Military plans of the Bangladesh Liberation War

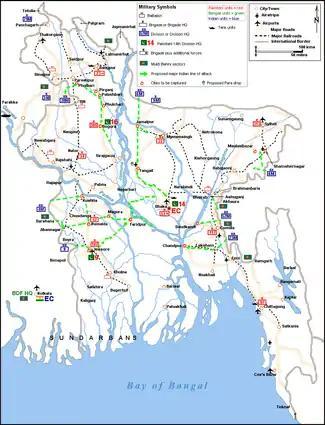
Indian Eastern Command draft plan of operations in Bangladesh in May 1971. A generic representation, some unit locations are not shown.

Since 1948, bulk of the Pakistan Armed Forces were stationed in West Pakistan and the strategic role of the forces in East Pakistan was to hold out until Pakistan defeated India in the west. The Pakistan Army Eastern Command had planned to defend Dhaka until the last by ultimately concentrating their forces along the "Dhaka Bowl", the area surrounded by the rivers Jamuna, Padma and Meghna.